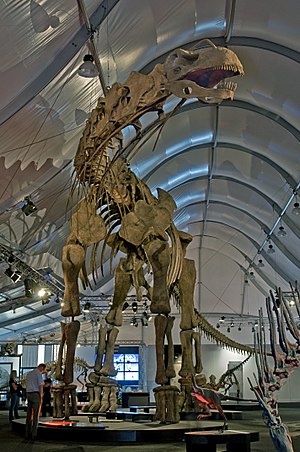
Titanosaur
Rekonstrueret skelet af Argentinosaurus huinculensis på Naturmuseum Senckenberg.
Rekonstrueret skelet af Argentinosaurus huinculensis på Naturmuseum Senckenberg.
Titanosaurerne var en mangeartet gruppe af dinosaurer blandt sauropoderne. Det var de sidste overlevende langhals-sauropoder med arter der levede helt frem til den begivenhed der udryddede dinosaurerne i kridttiden. Gruppen inkluderer de største landlevende dyr der nogensinde har eksisteret, såsom Patagotitan— med en estimeret længde på omkring 37 m og en vægt på 69 tons — og de nogenlunde lige så store Argentinosaurus og Puertasaurus, også fra Patagonien. Gruppens navne stammer fra de mytologiske titaner i antikkens Grækenland, via slægtsnavnet Titanosaurus. Sammen med Brachiosauridae og beslægtede arter udgør titanosaurerne størstedelen af gruppen Titanosauriformes.